Taper suspension bridge

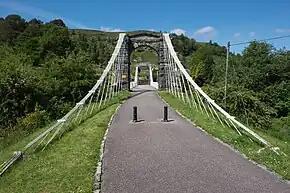
View of the Bridge of Oich showing how the tapered main chain taper is achieved

The taper suspension bridge (also known as the taper principle) is a bridge design patented by James Dredge in 1836.